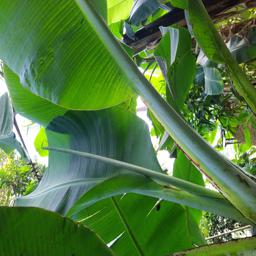
Label: JAHAJI LEAF